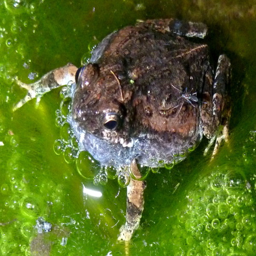
look carefully just in front of the left rear leg and you can see a mosquito biting this frog .